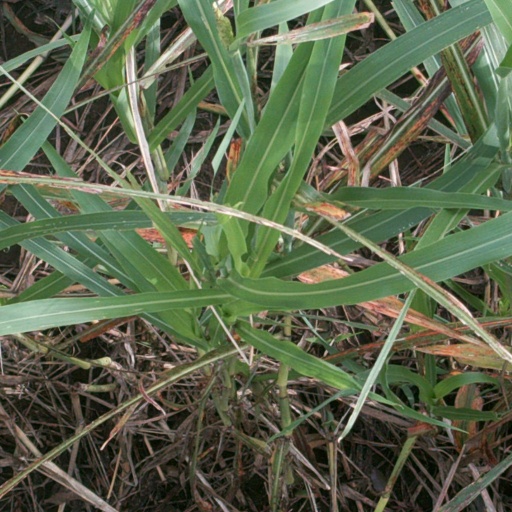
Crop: sorghum